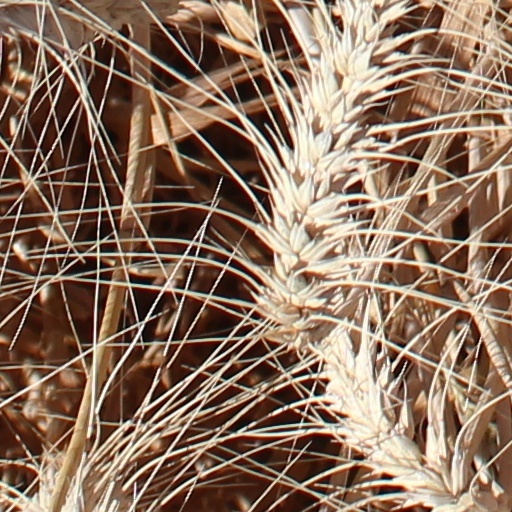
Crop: wheat